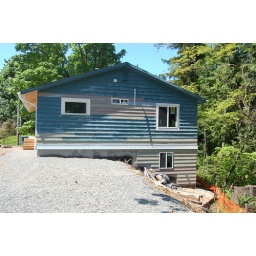
our parking spots next to the house, with new window in master bedroom